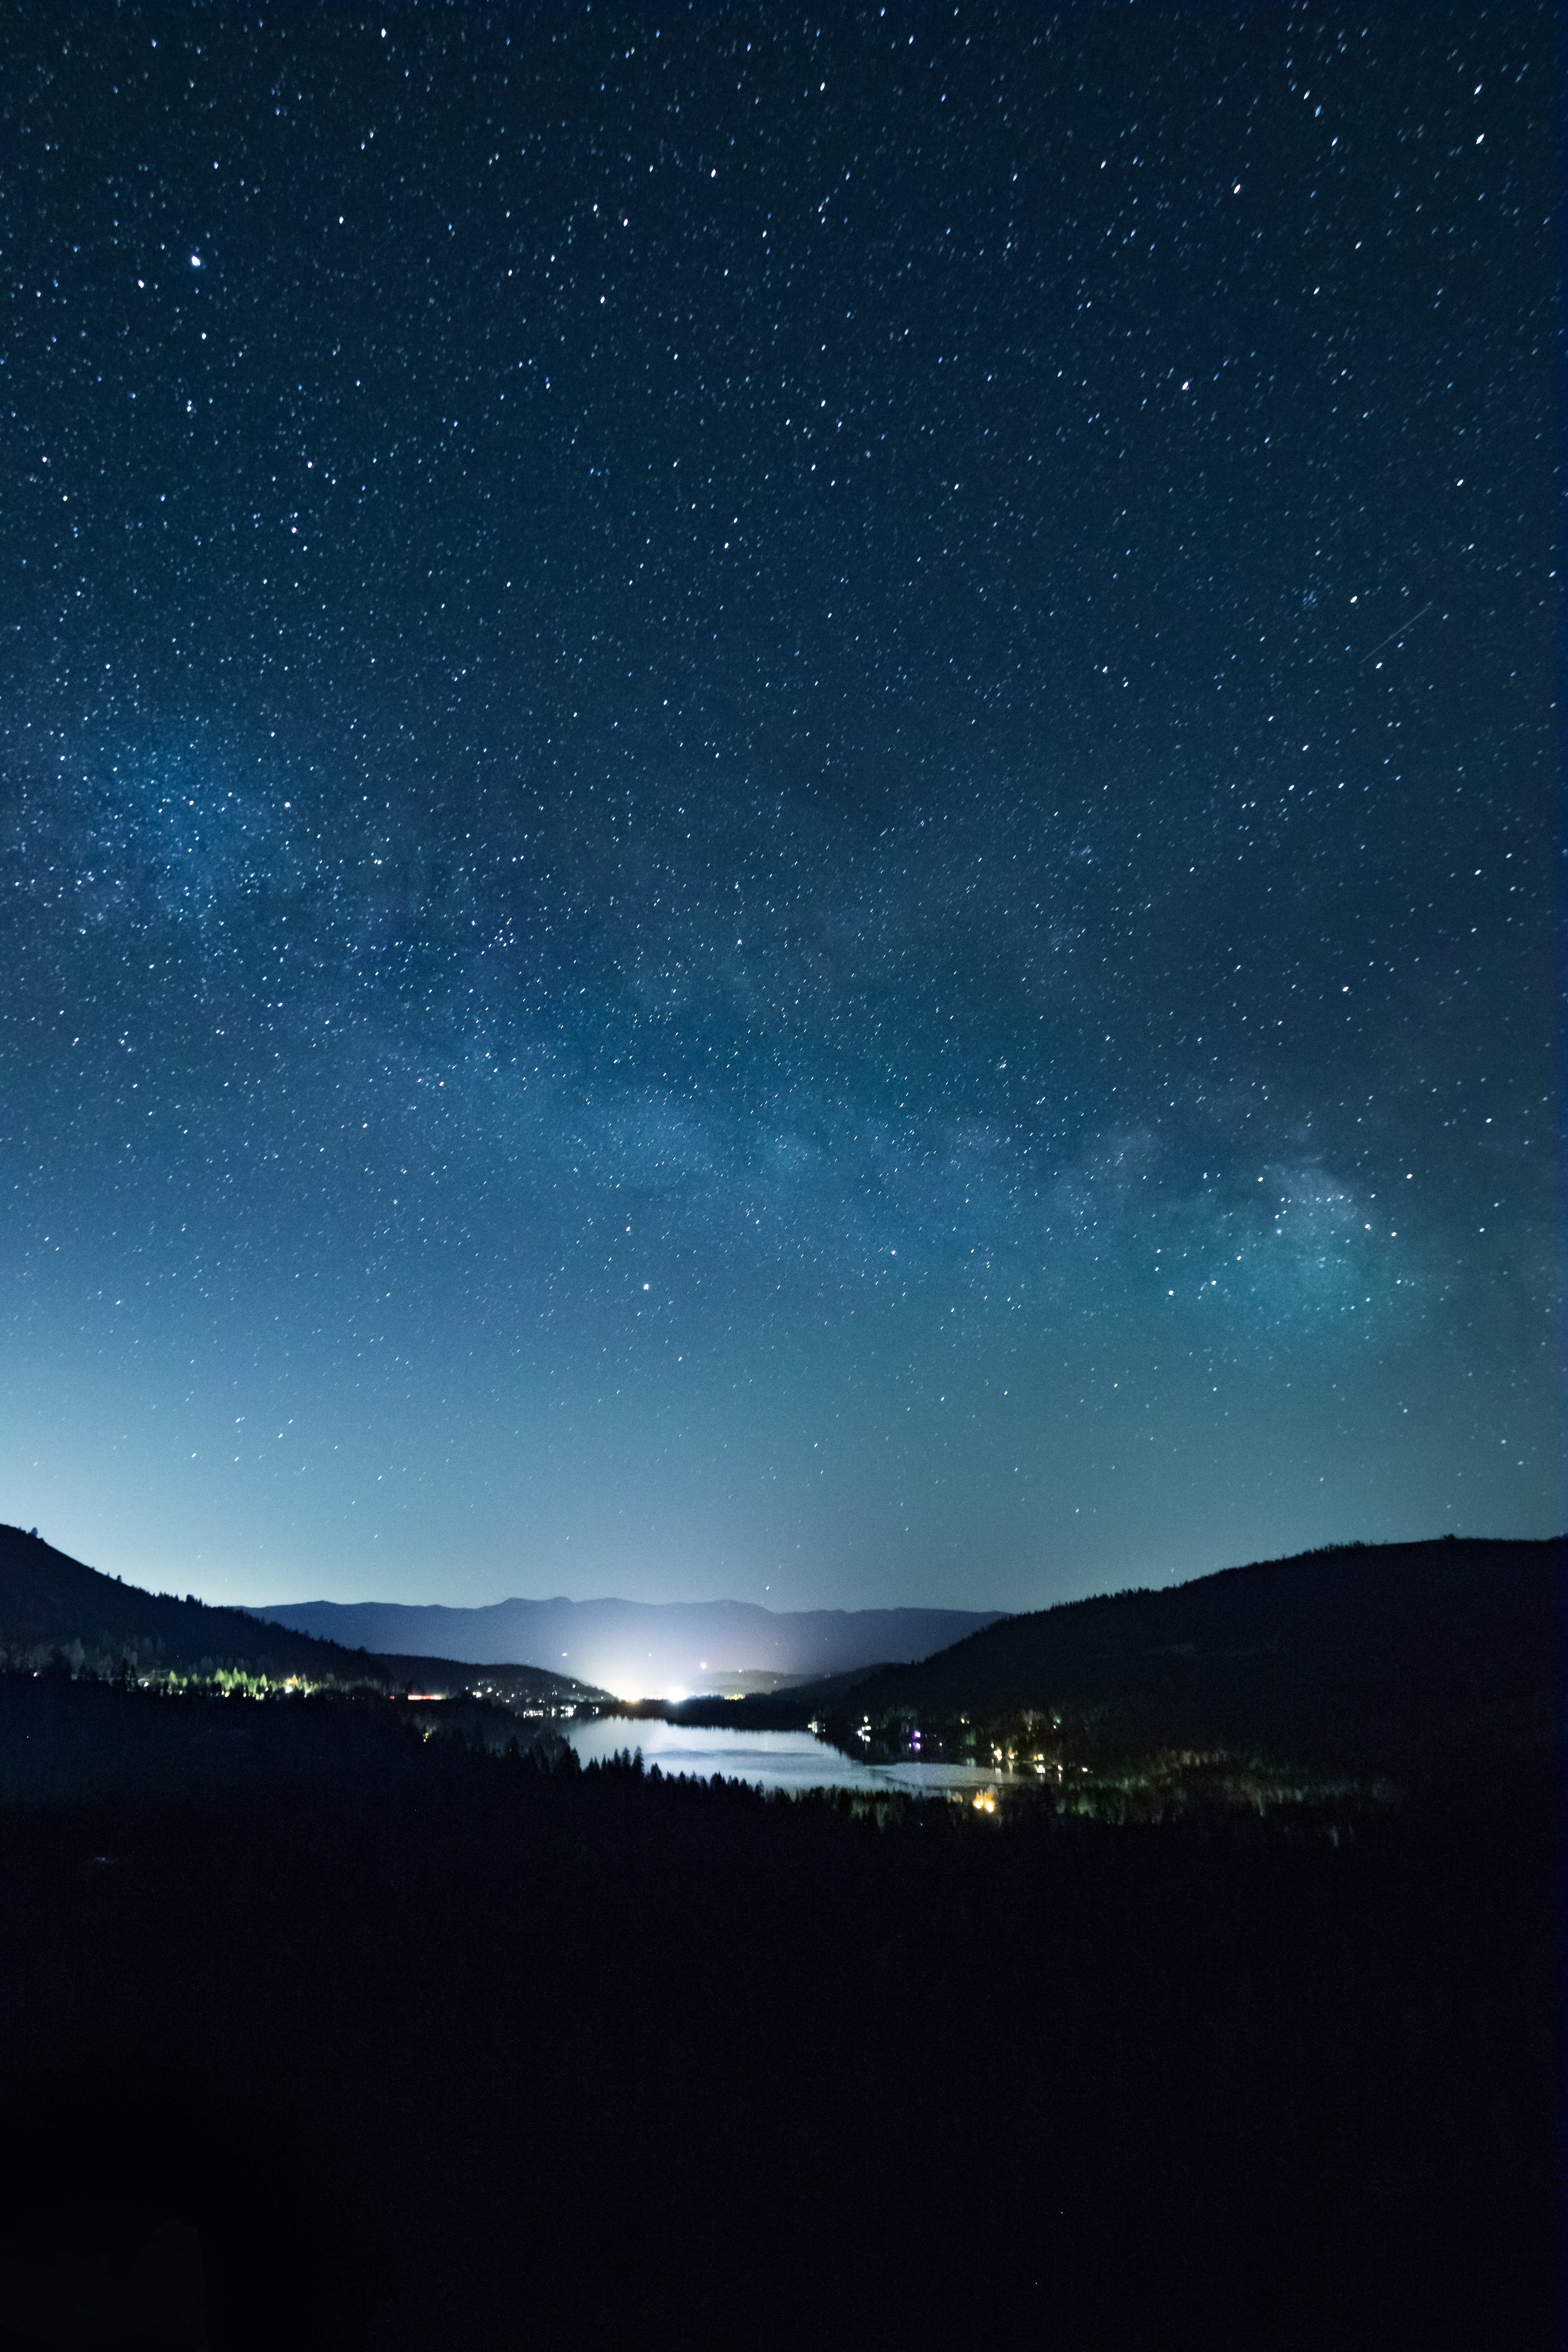
sky, night, blue, horizon, star, light, atmosphere, astronomical object, astronomy, cloud, space, landscape, photography, darkness, tree, mountain, midnight, hill, galaxy, milky way, science, sea, constellation, evening